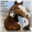
Label: horse